Lamborghini V12

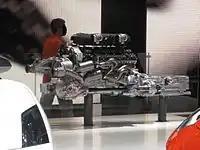
The V12 engine used in the Lamborghini Aventador LP 700-4

When Automobili Lamborghini was purchased in 1998 by the German Volkswagen Group subsidiary Audi AG, the V12 engine continued undergoing constant upgrades, growing its displacement from 5.7 litres (Diablo VT) to the final displacement of 6.5 litres in the Murciélago LP670-4 Superveloce.